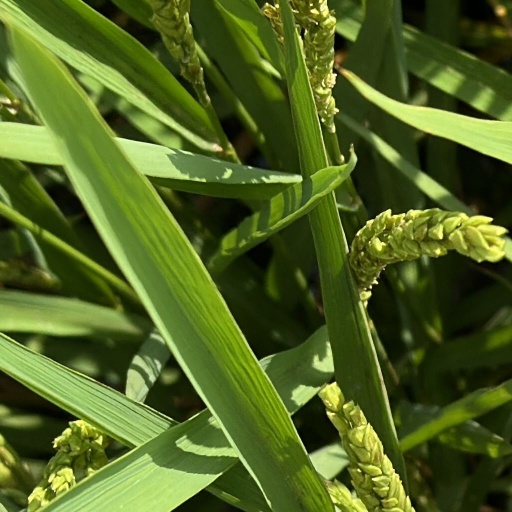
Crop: rice